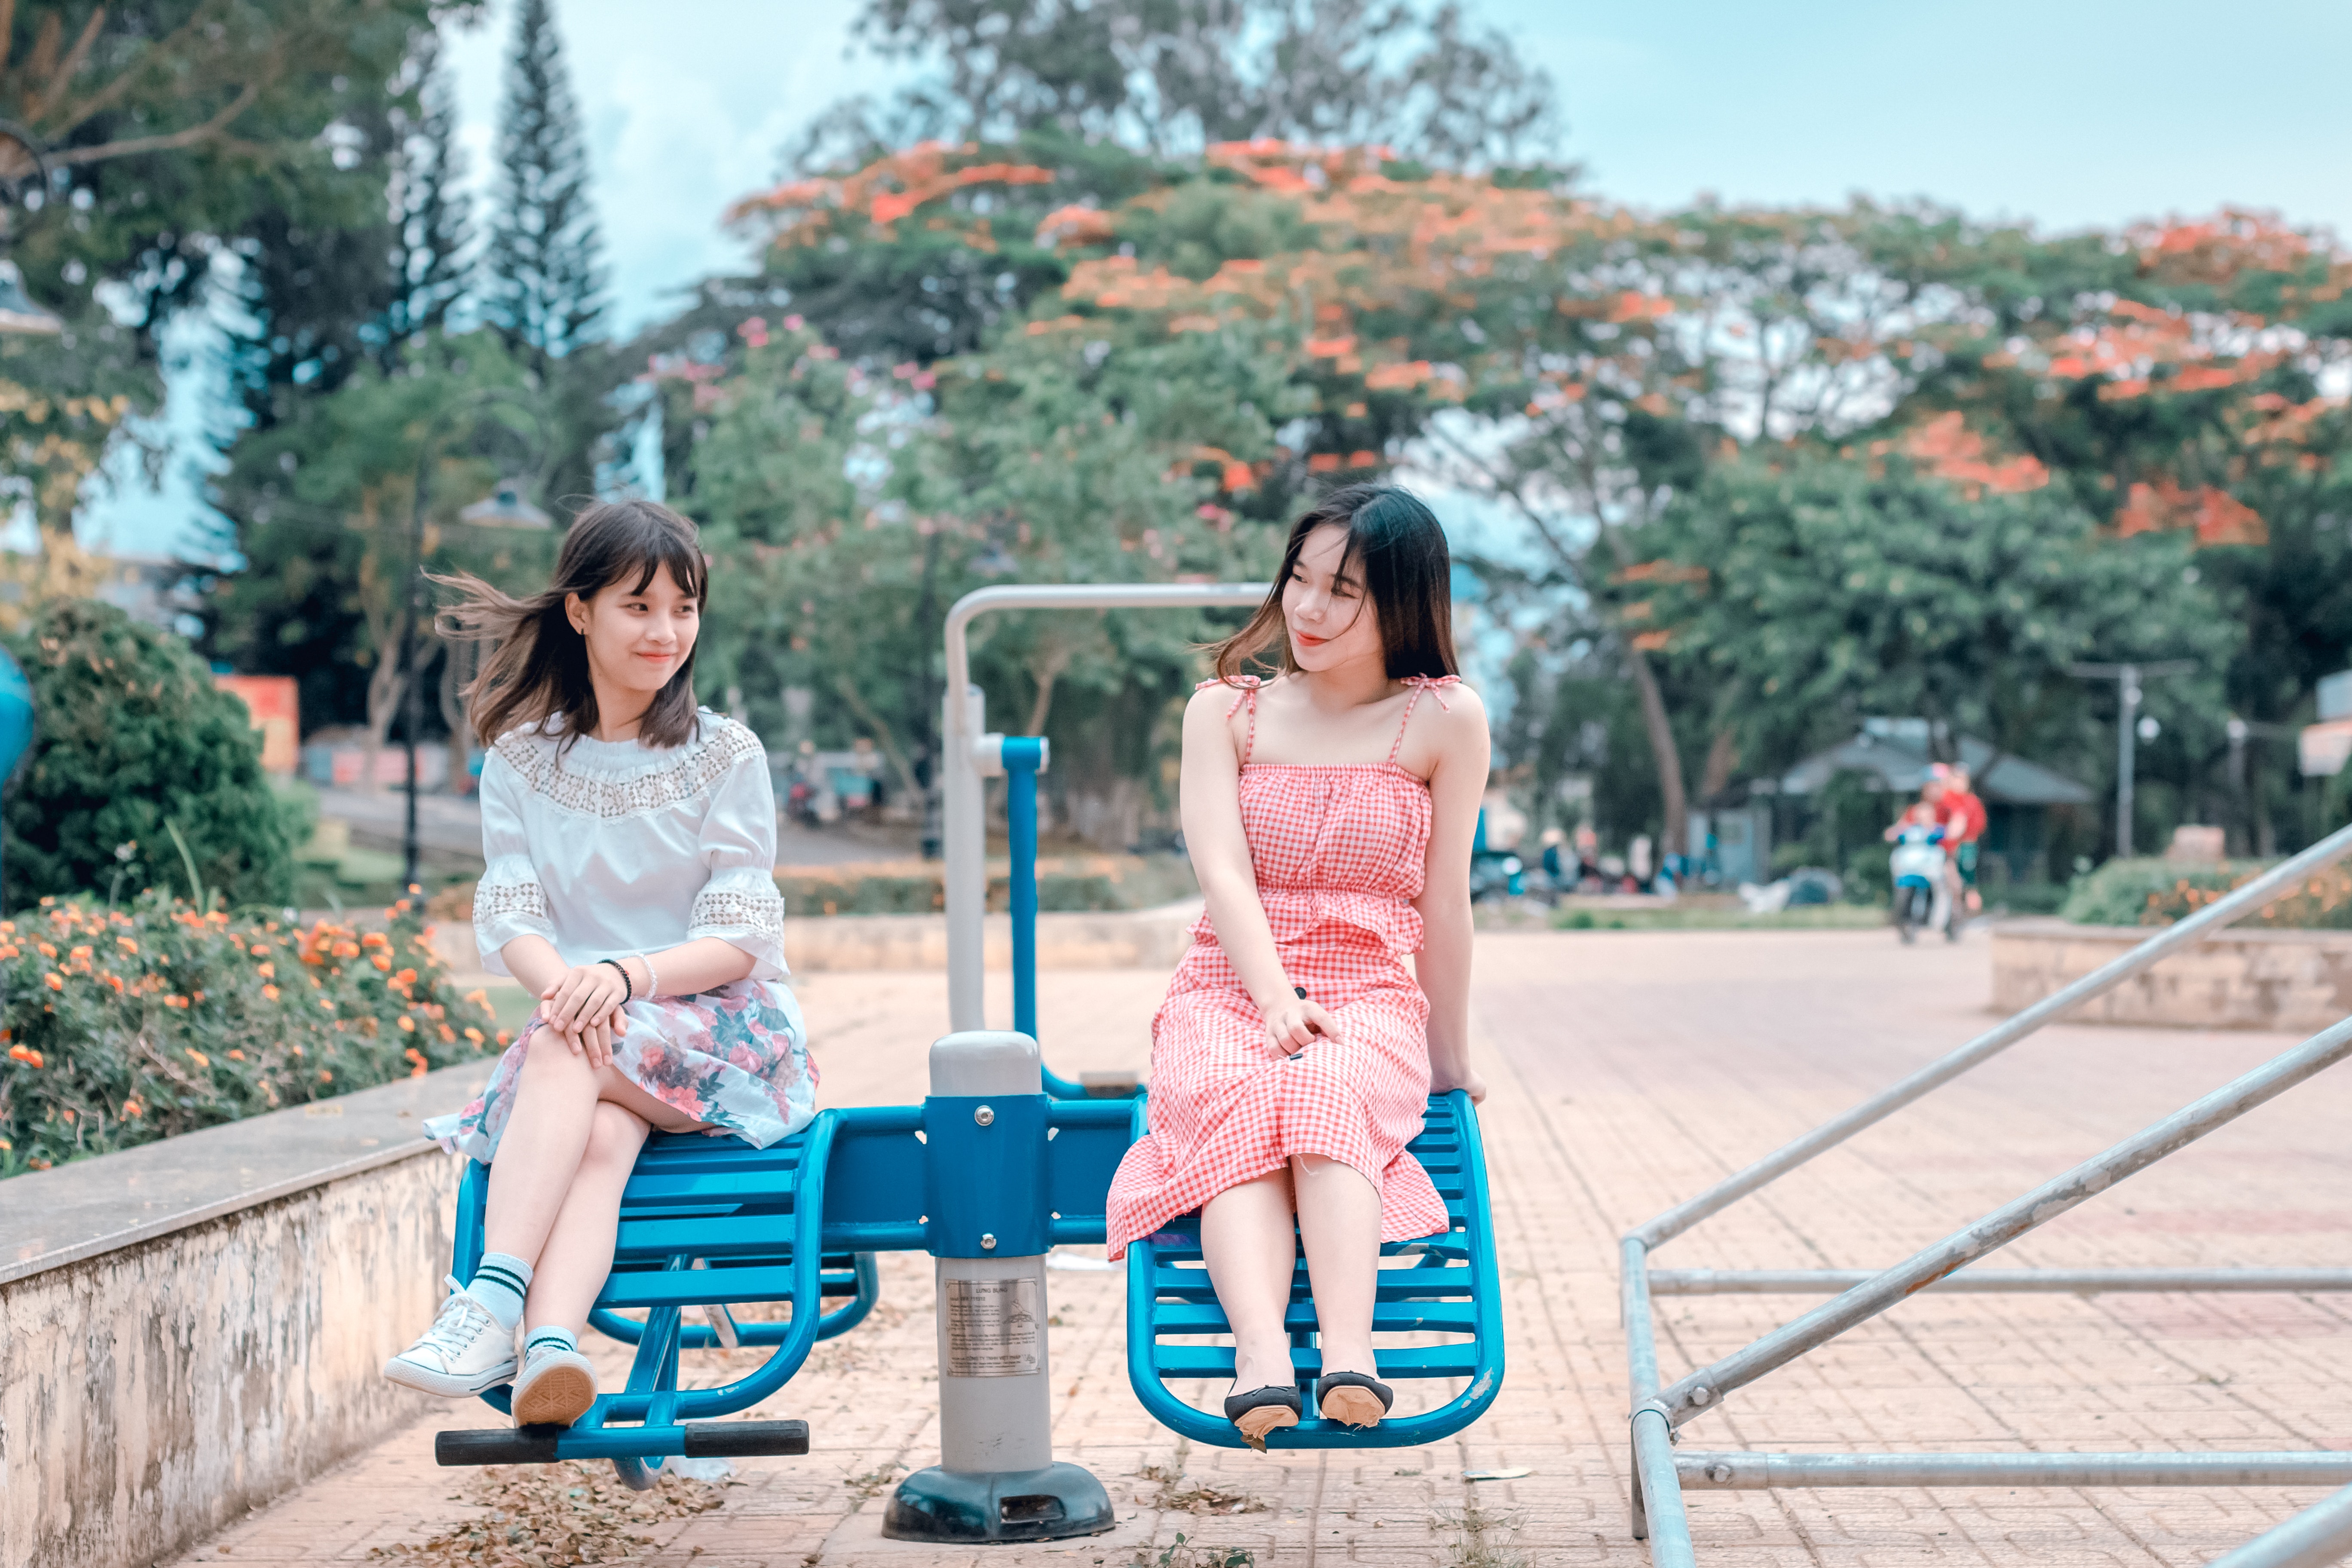
People in nature, photograph, people, blue, beauty, turquoise, snapshot, sitting, yellow, leisure, child, photography, spring, summer, fun, happy, vacation, portrait photography, smile, recreation, plant, shoe, park, tourism, flower